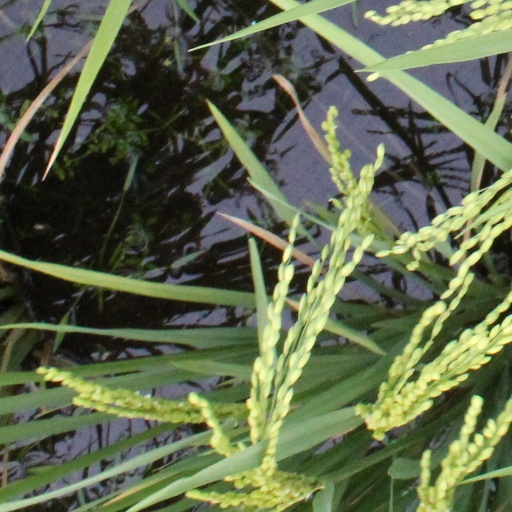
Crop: rice